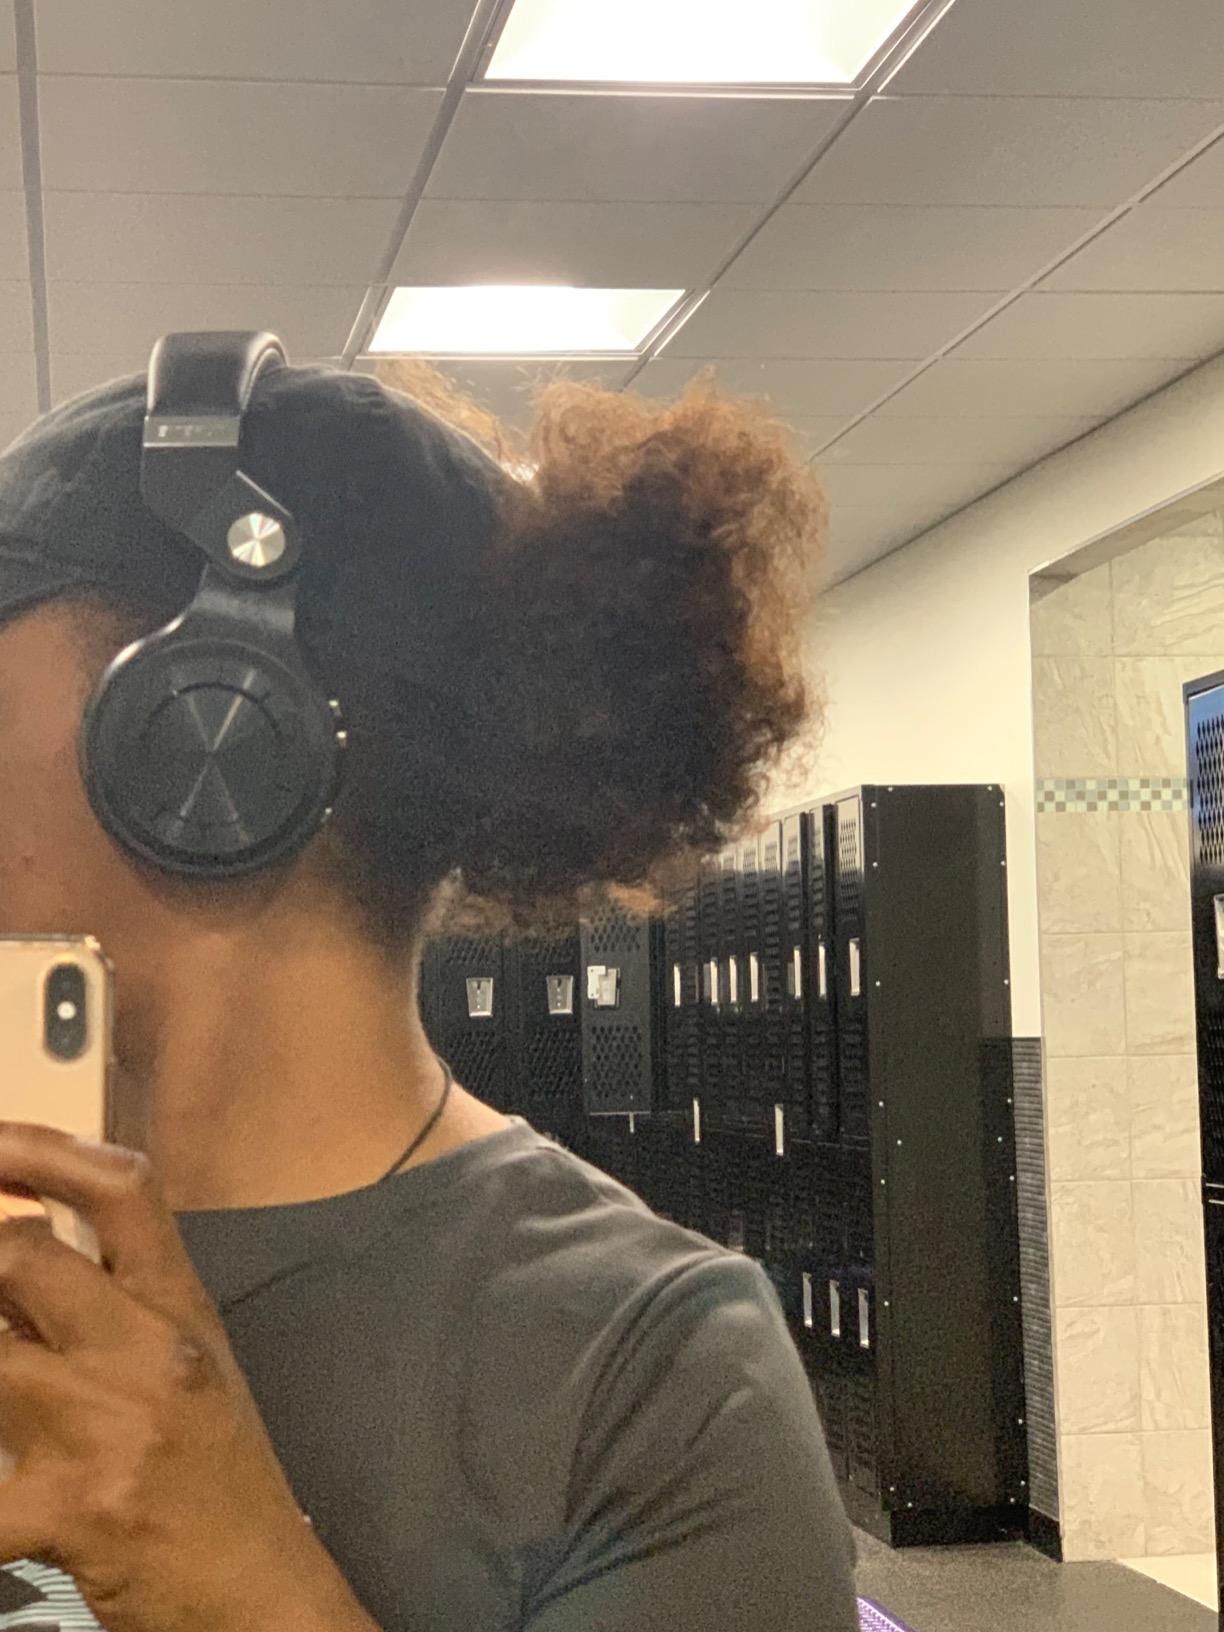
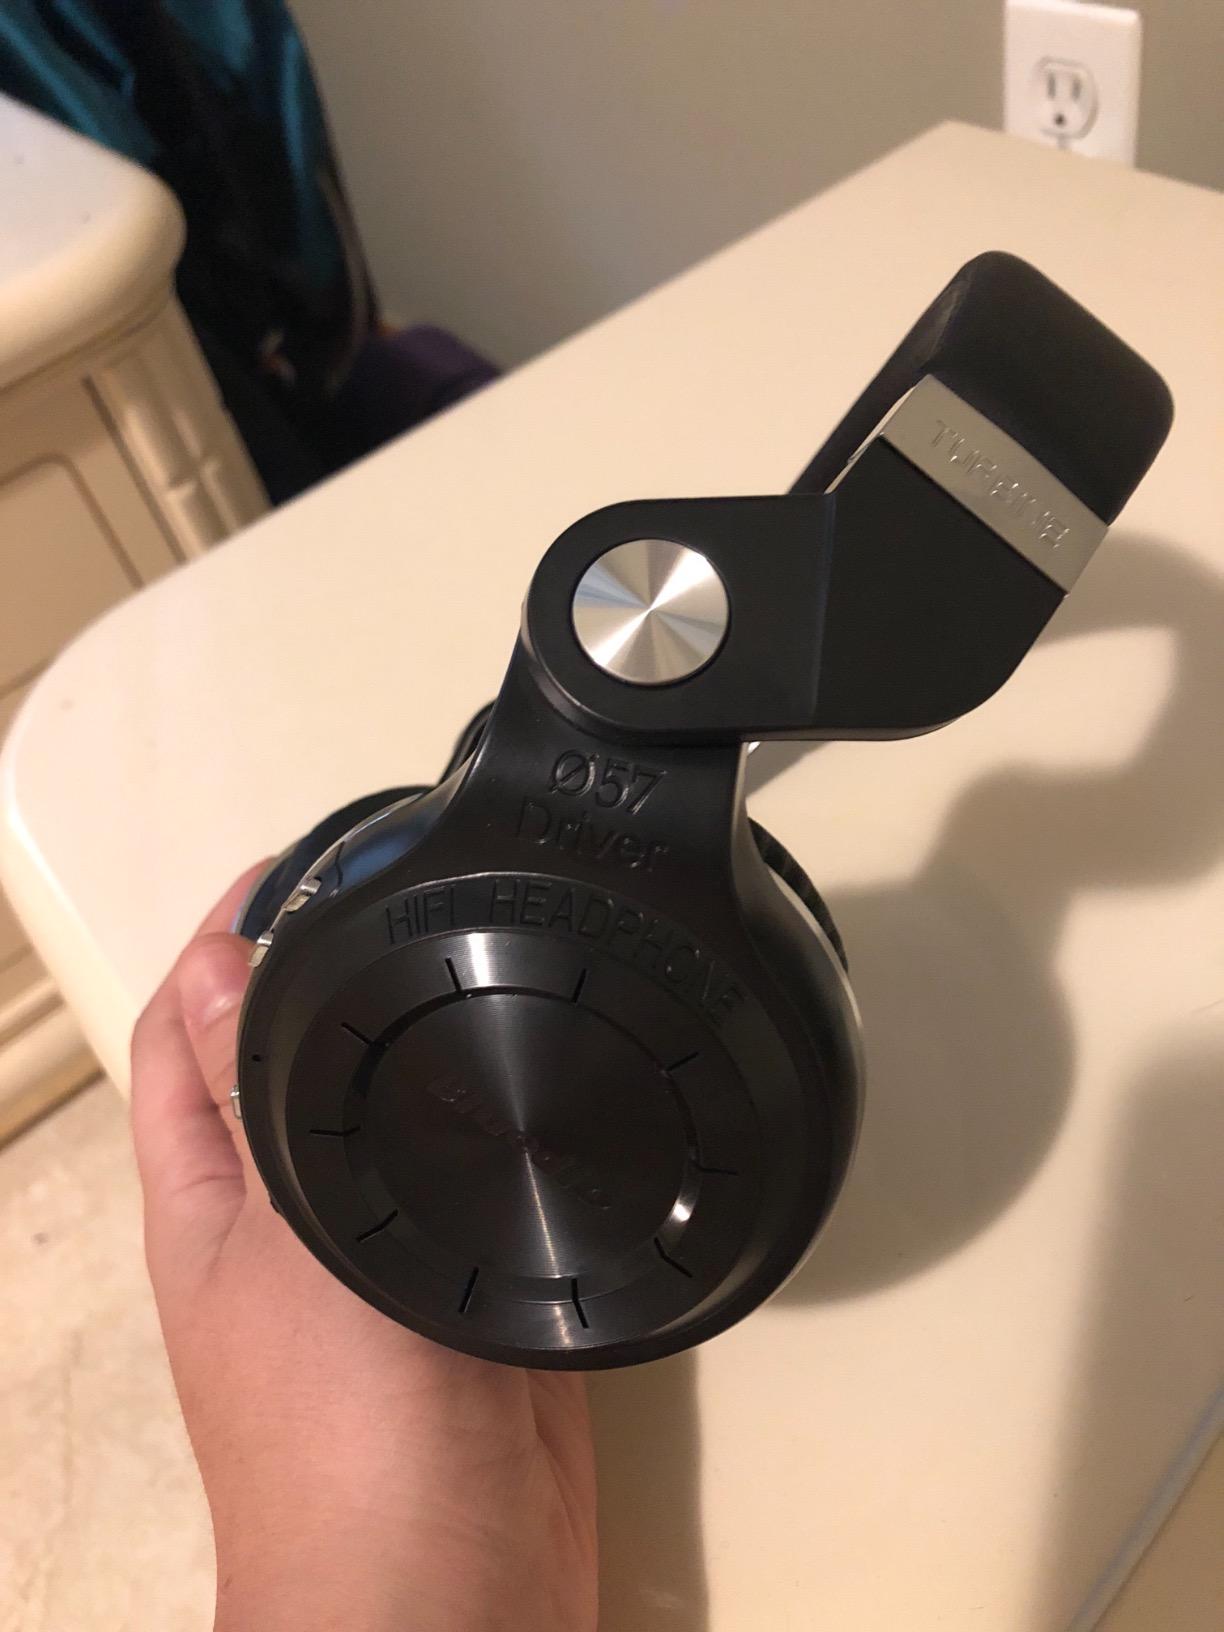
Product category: headphones
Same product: yes